Commissioners-General of the Dutch East Indies

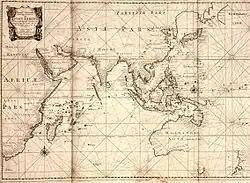

Meanwhile, on 7 November another Dutch division had landed on the island of Nusa Laut, near the south-east corner of Saparua. The Radja of this island, Paulus Tiahahu, had chosen the side of the insurgents and led the resistance. He was eventually captured, together with his daughter Martha Christina. On the orders of Rear-Admiral Buyskes he was summarily shot in the presence of Ver Huell on 17 November 1817 at Fort Beverwijk on Nusa Laut. His daughter Martha Christina, who had fought alongside her father, stayed with her father to the last. She was released into the hands of a local schoolmaster after the execution, but absconded and eventually ended up on board the "Evertsen" as a captive. She died of an illness on the way to Java and was buried at sea.